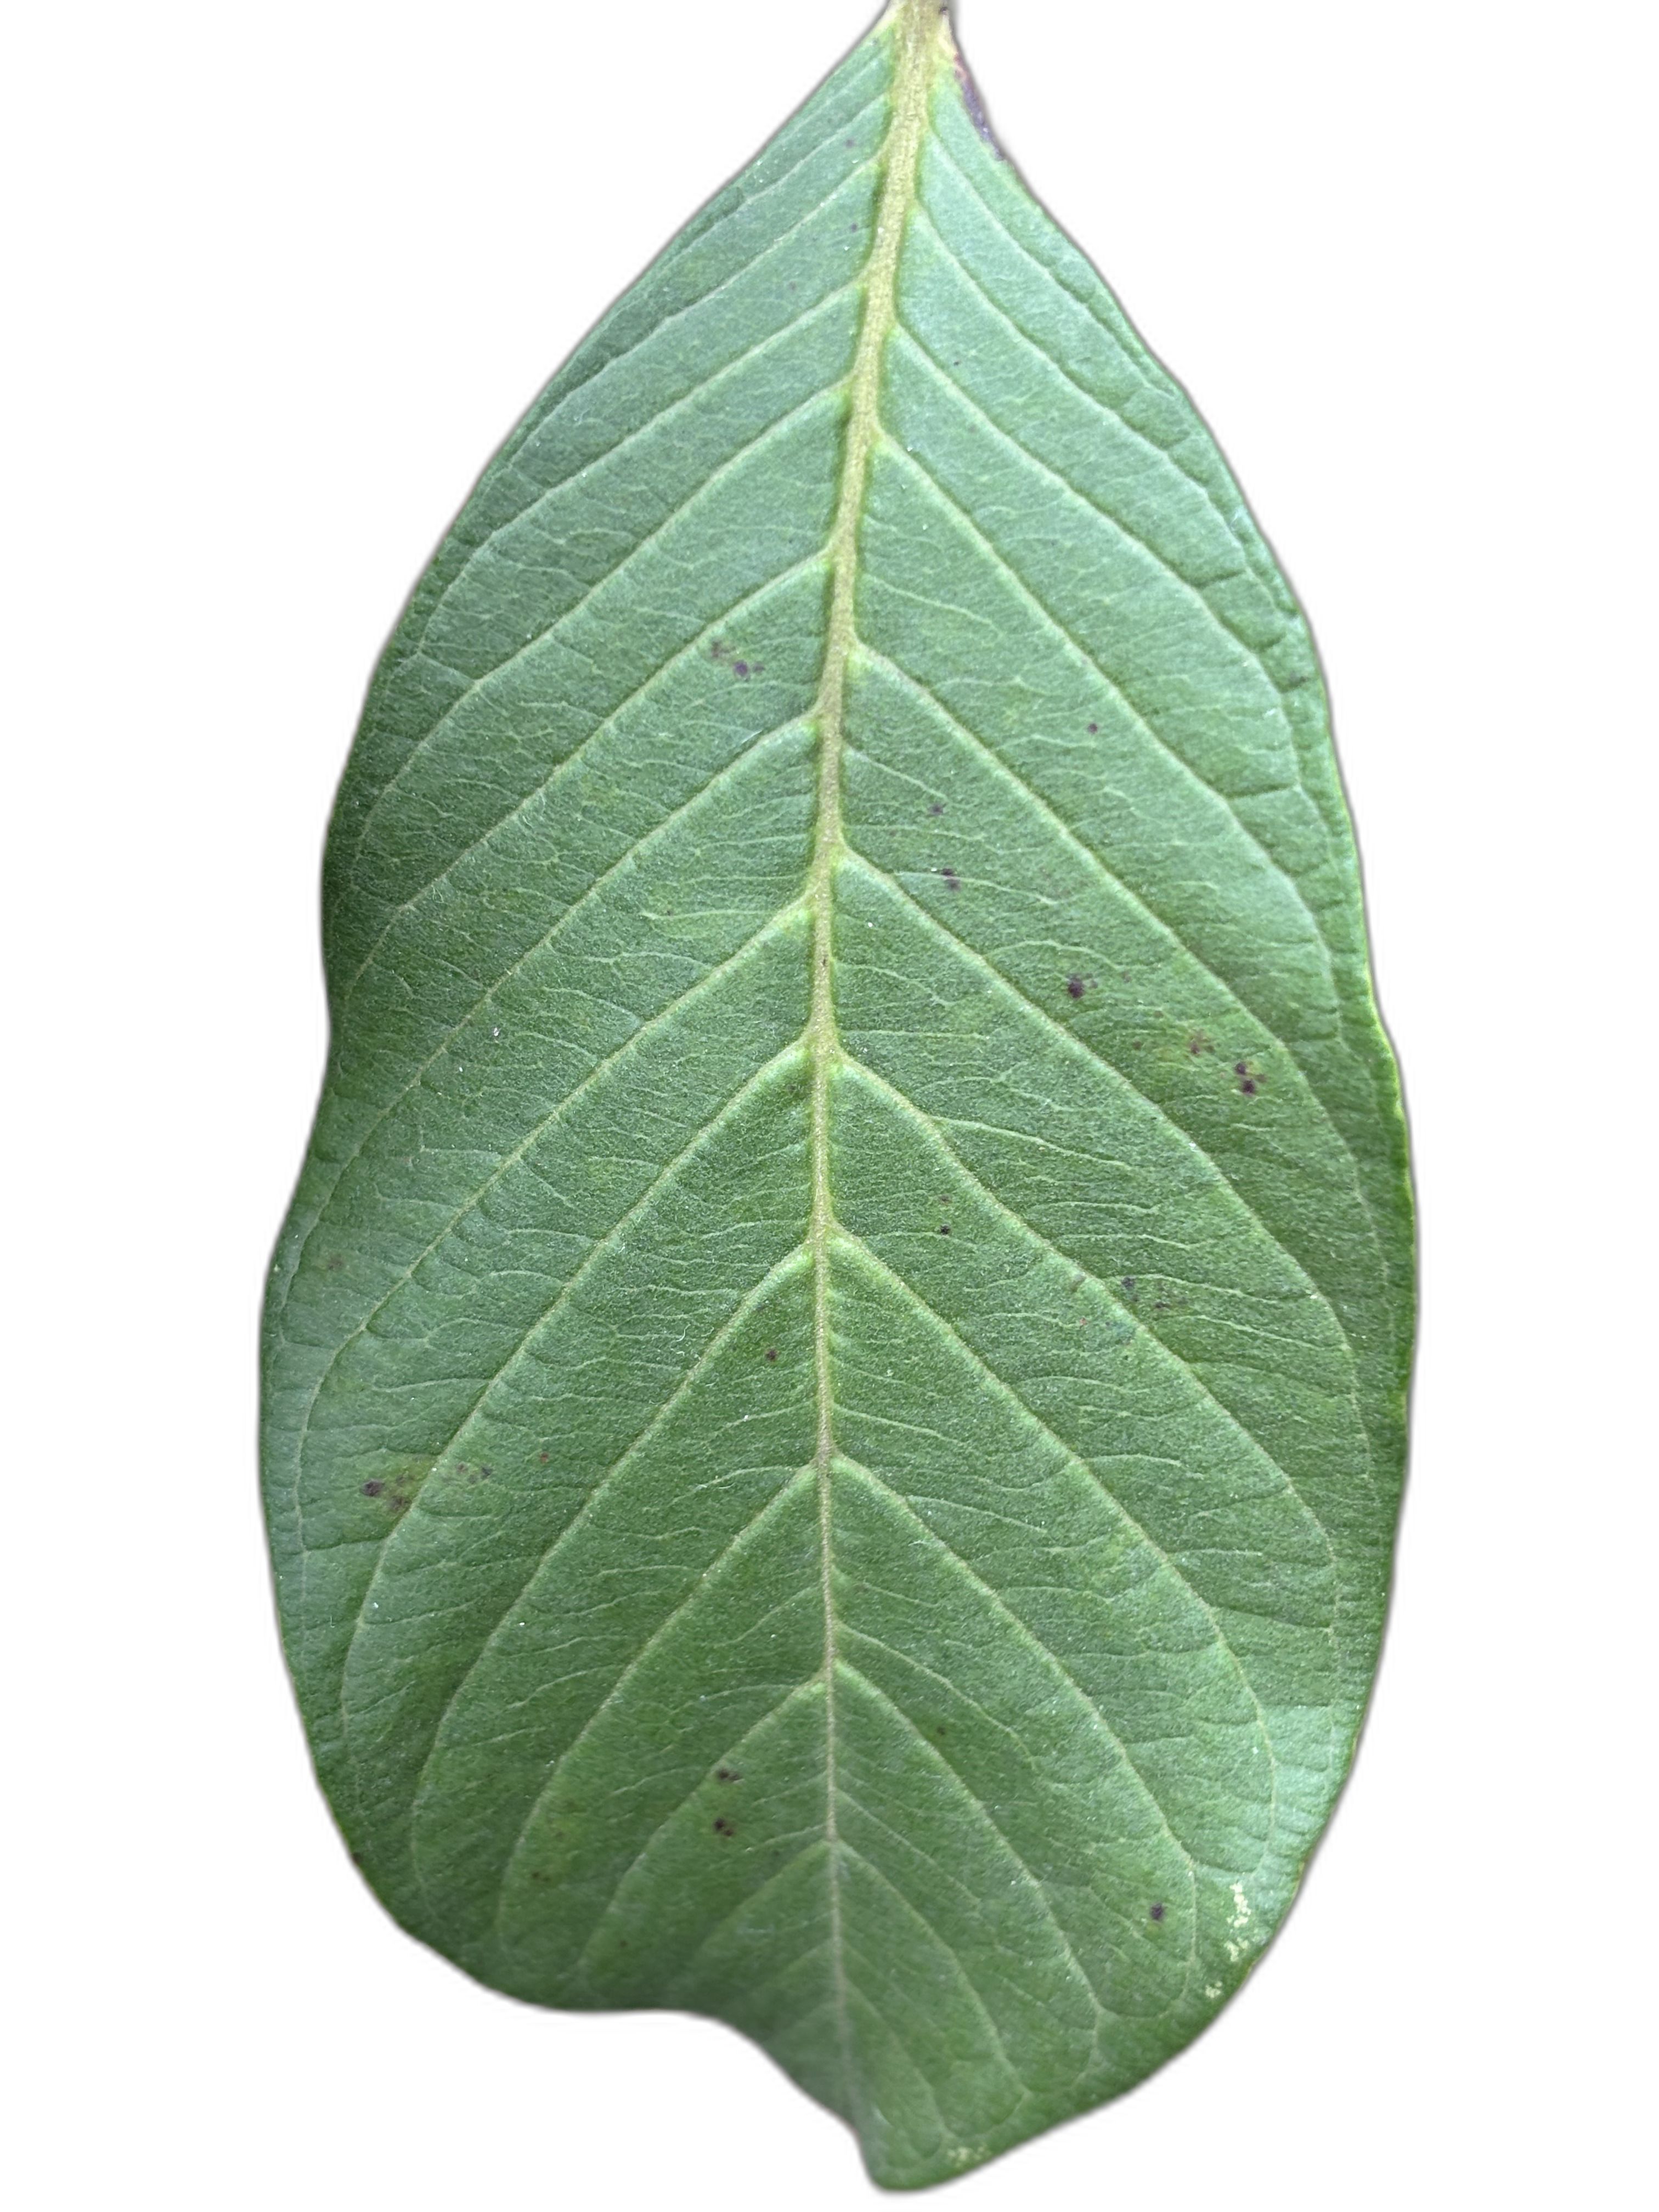
Plant part: leaf
Disease: Healthy